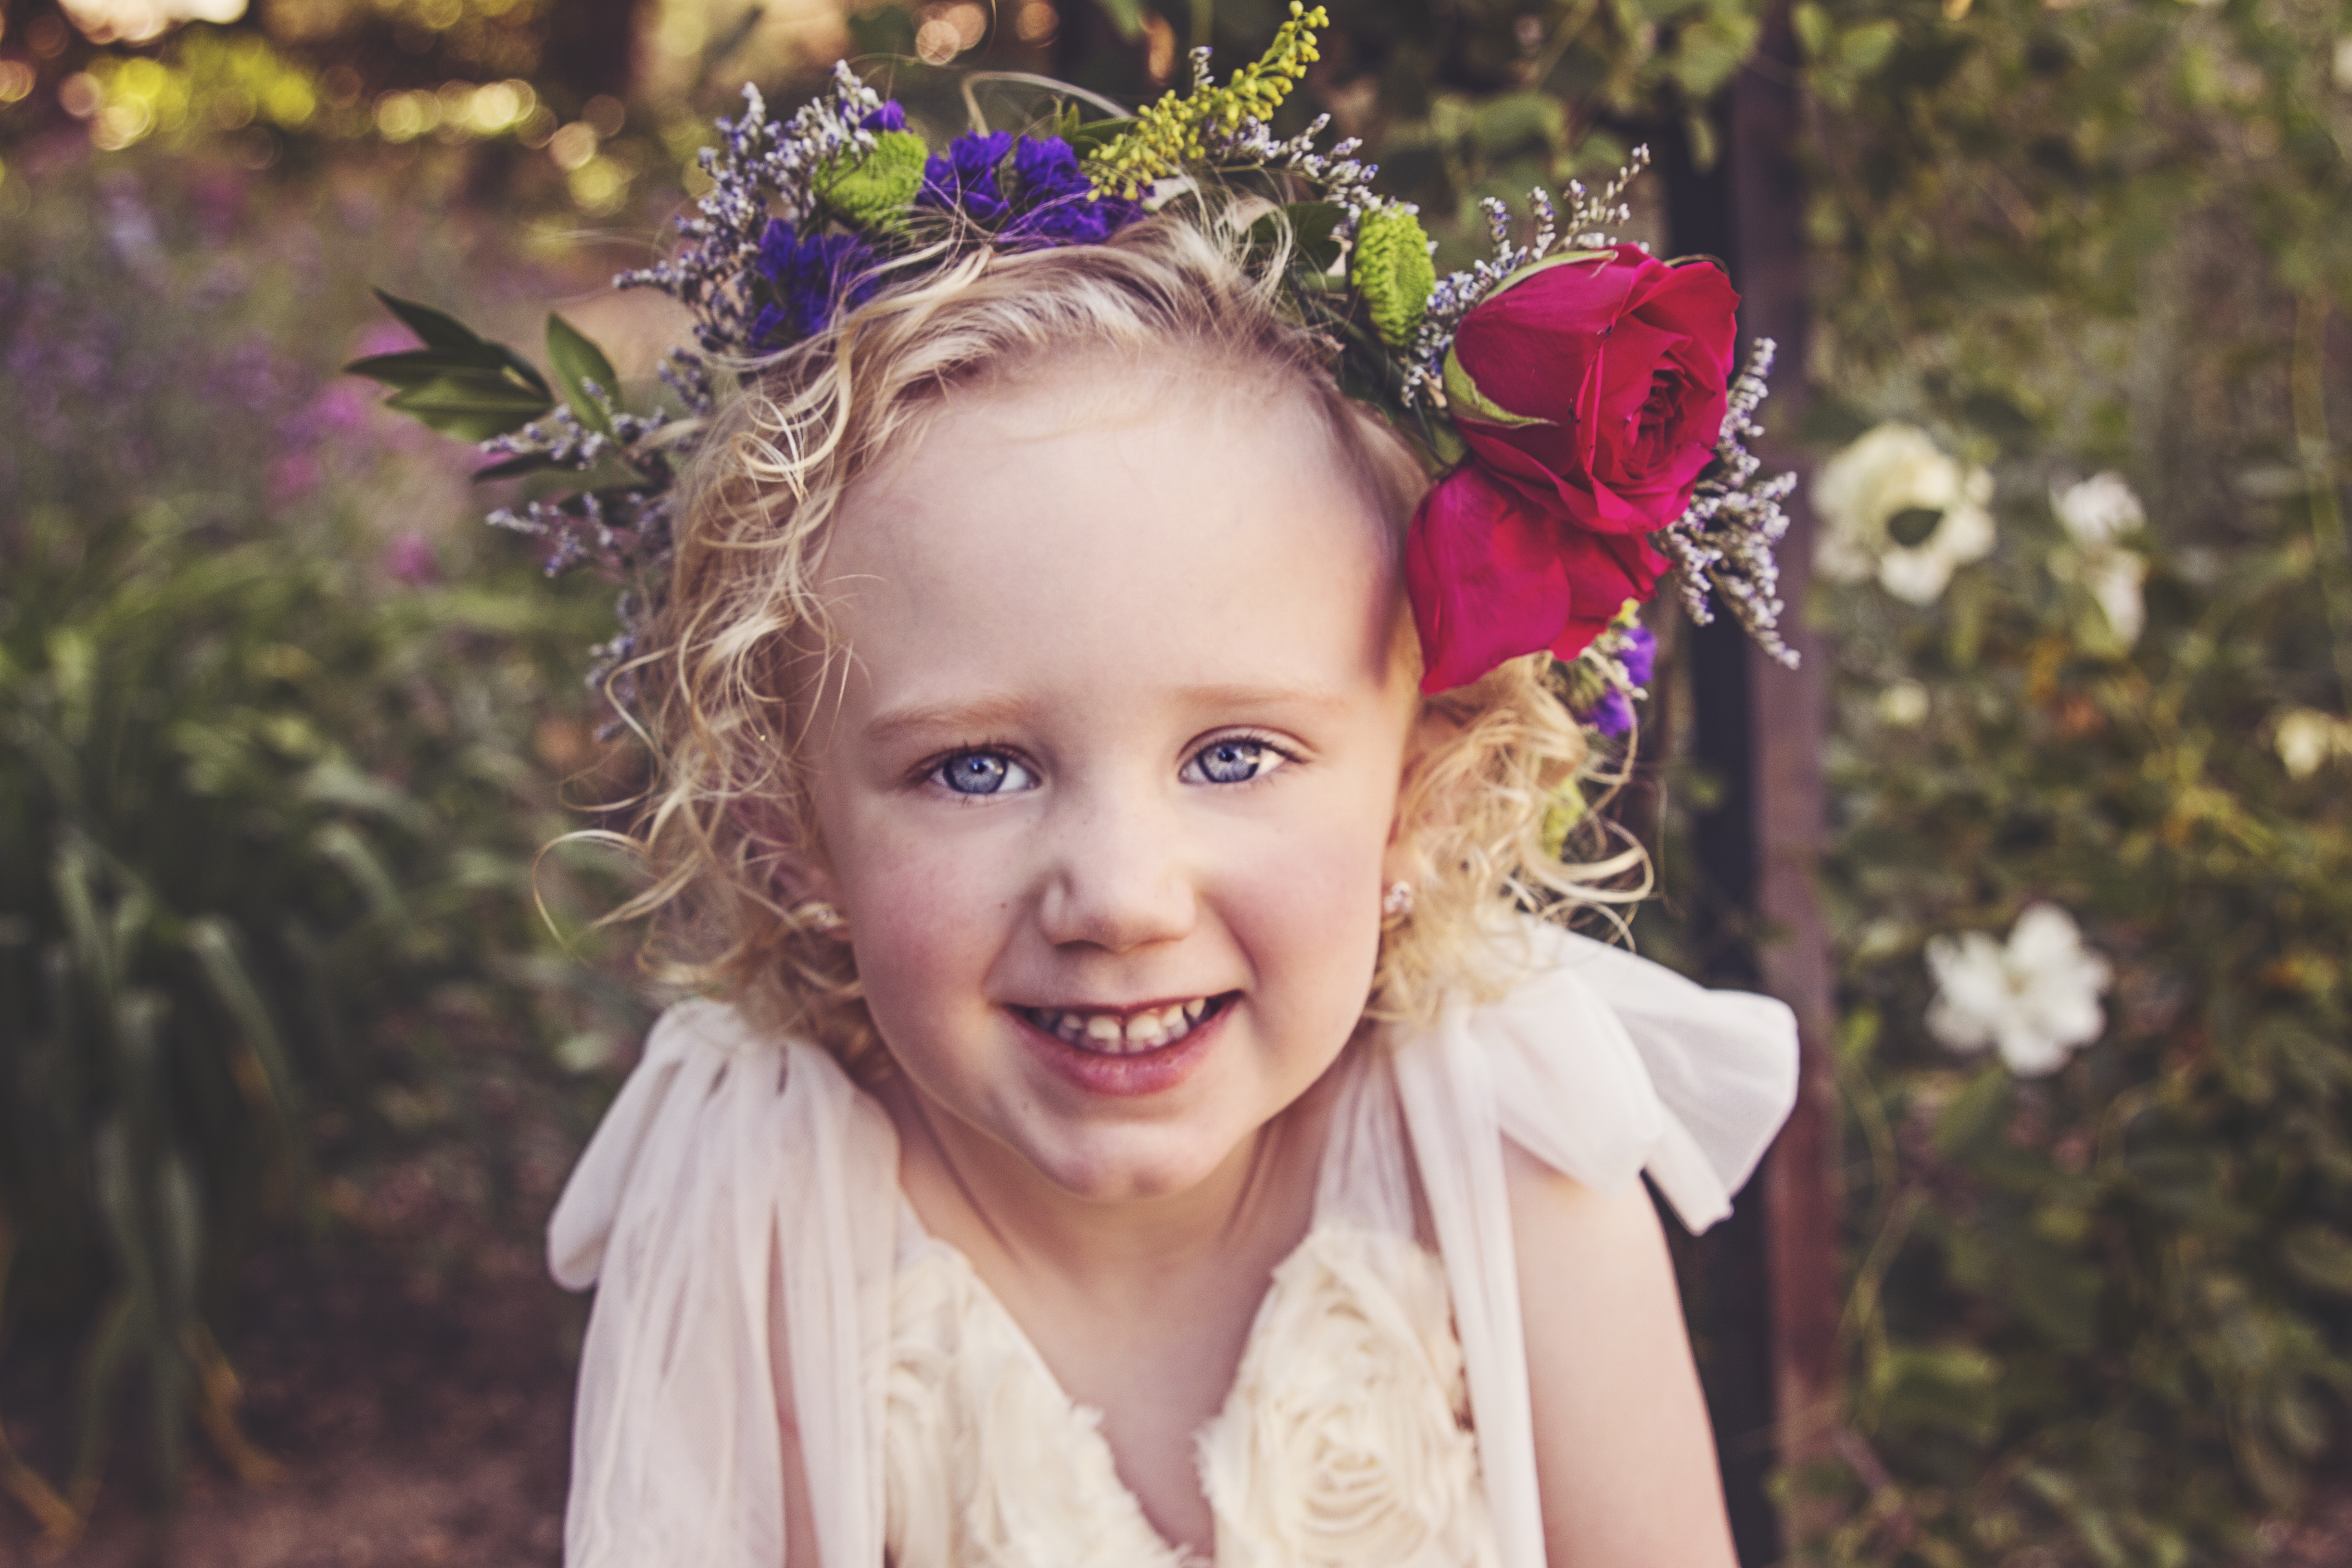
nature, outdoor, person, people, girl, photography, flower, kid, cute, portrait, young, spring, autumn, child, clothing, lifestyle, childhood, smiling, smile, flower crown, cheerful, laughing, face, fun, dress, happy, happiness, toddler, little, beauty, portrait photography